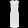
Label: Dress